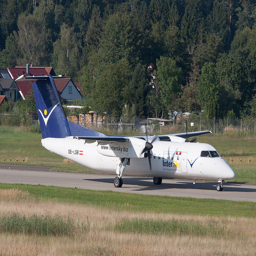
A blue and white plane on runway next to trees.
A plane passing down a runway, near a forest.
A jet is parked on a quiet airport runway.
a white and blue plane is on a runway
A blue and white plane on the tarmac near grass.